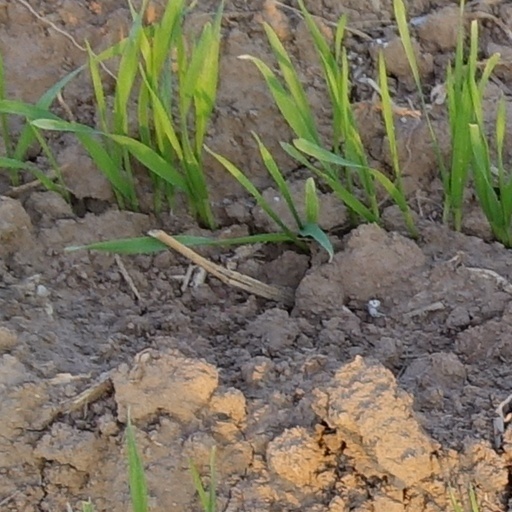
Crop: wheat